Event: Nepal Earthquake
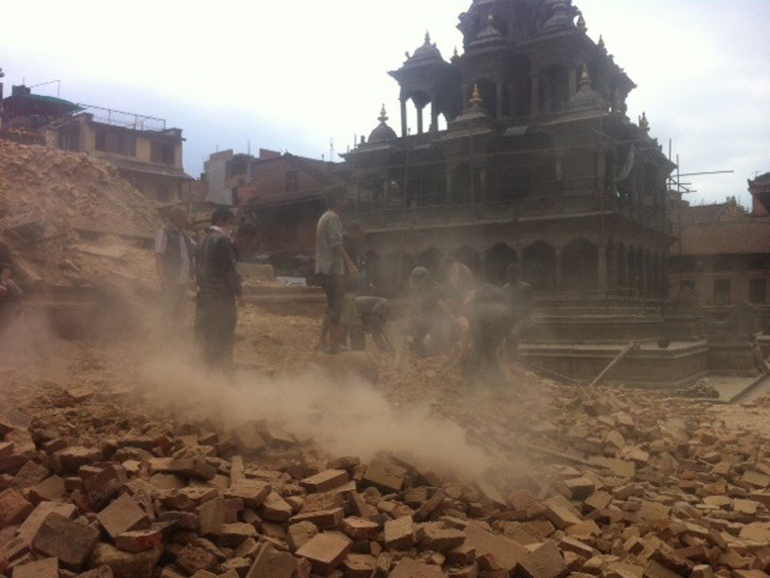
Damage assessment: damage